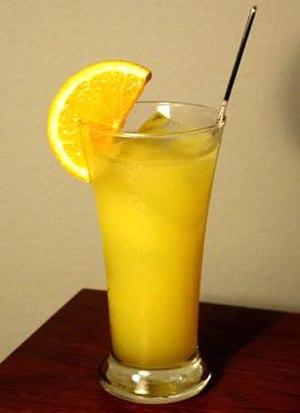
La cuisine des États-Unis est extrêmement diversifiée et difficile à définir, les États-Unis ayant attiré des immigrants du monde entier, apportant chacun leur culture et leurs goûts culinaires.
Un cocktail officiel de l'IBA est un cocktail sélectionné par l'International Bartenders Association pour le concours mondial de cocktail. Ces mélanges sont ainsi parmi les plus notables et les plus fréquents des cocktails qu'on peut trouver à travers le monde.